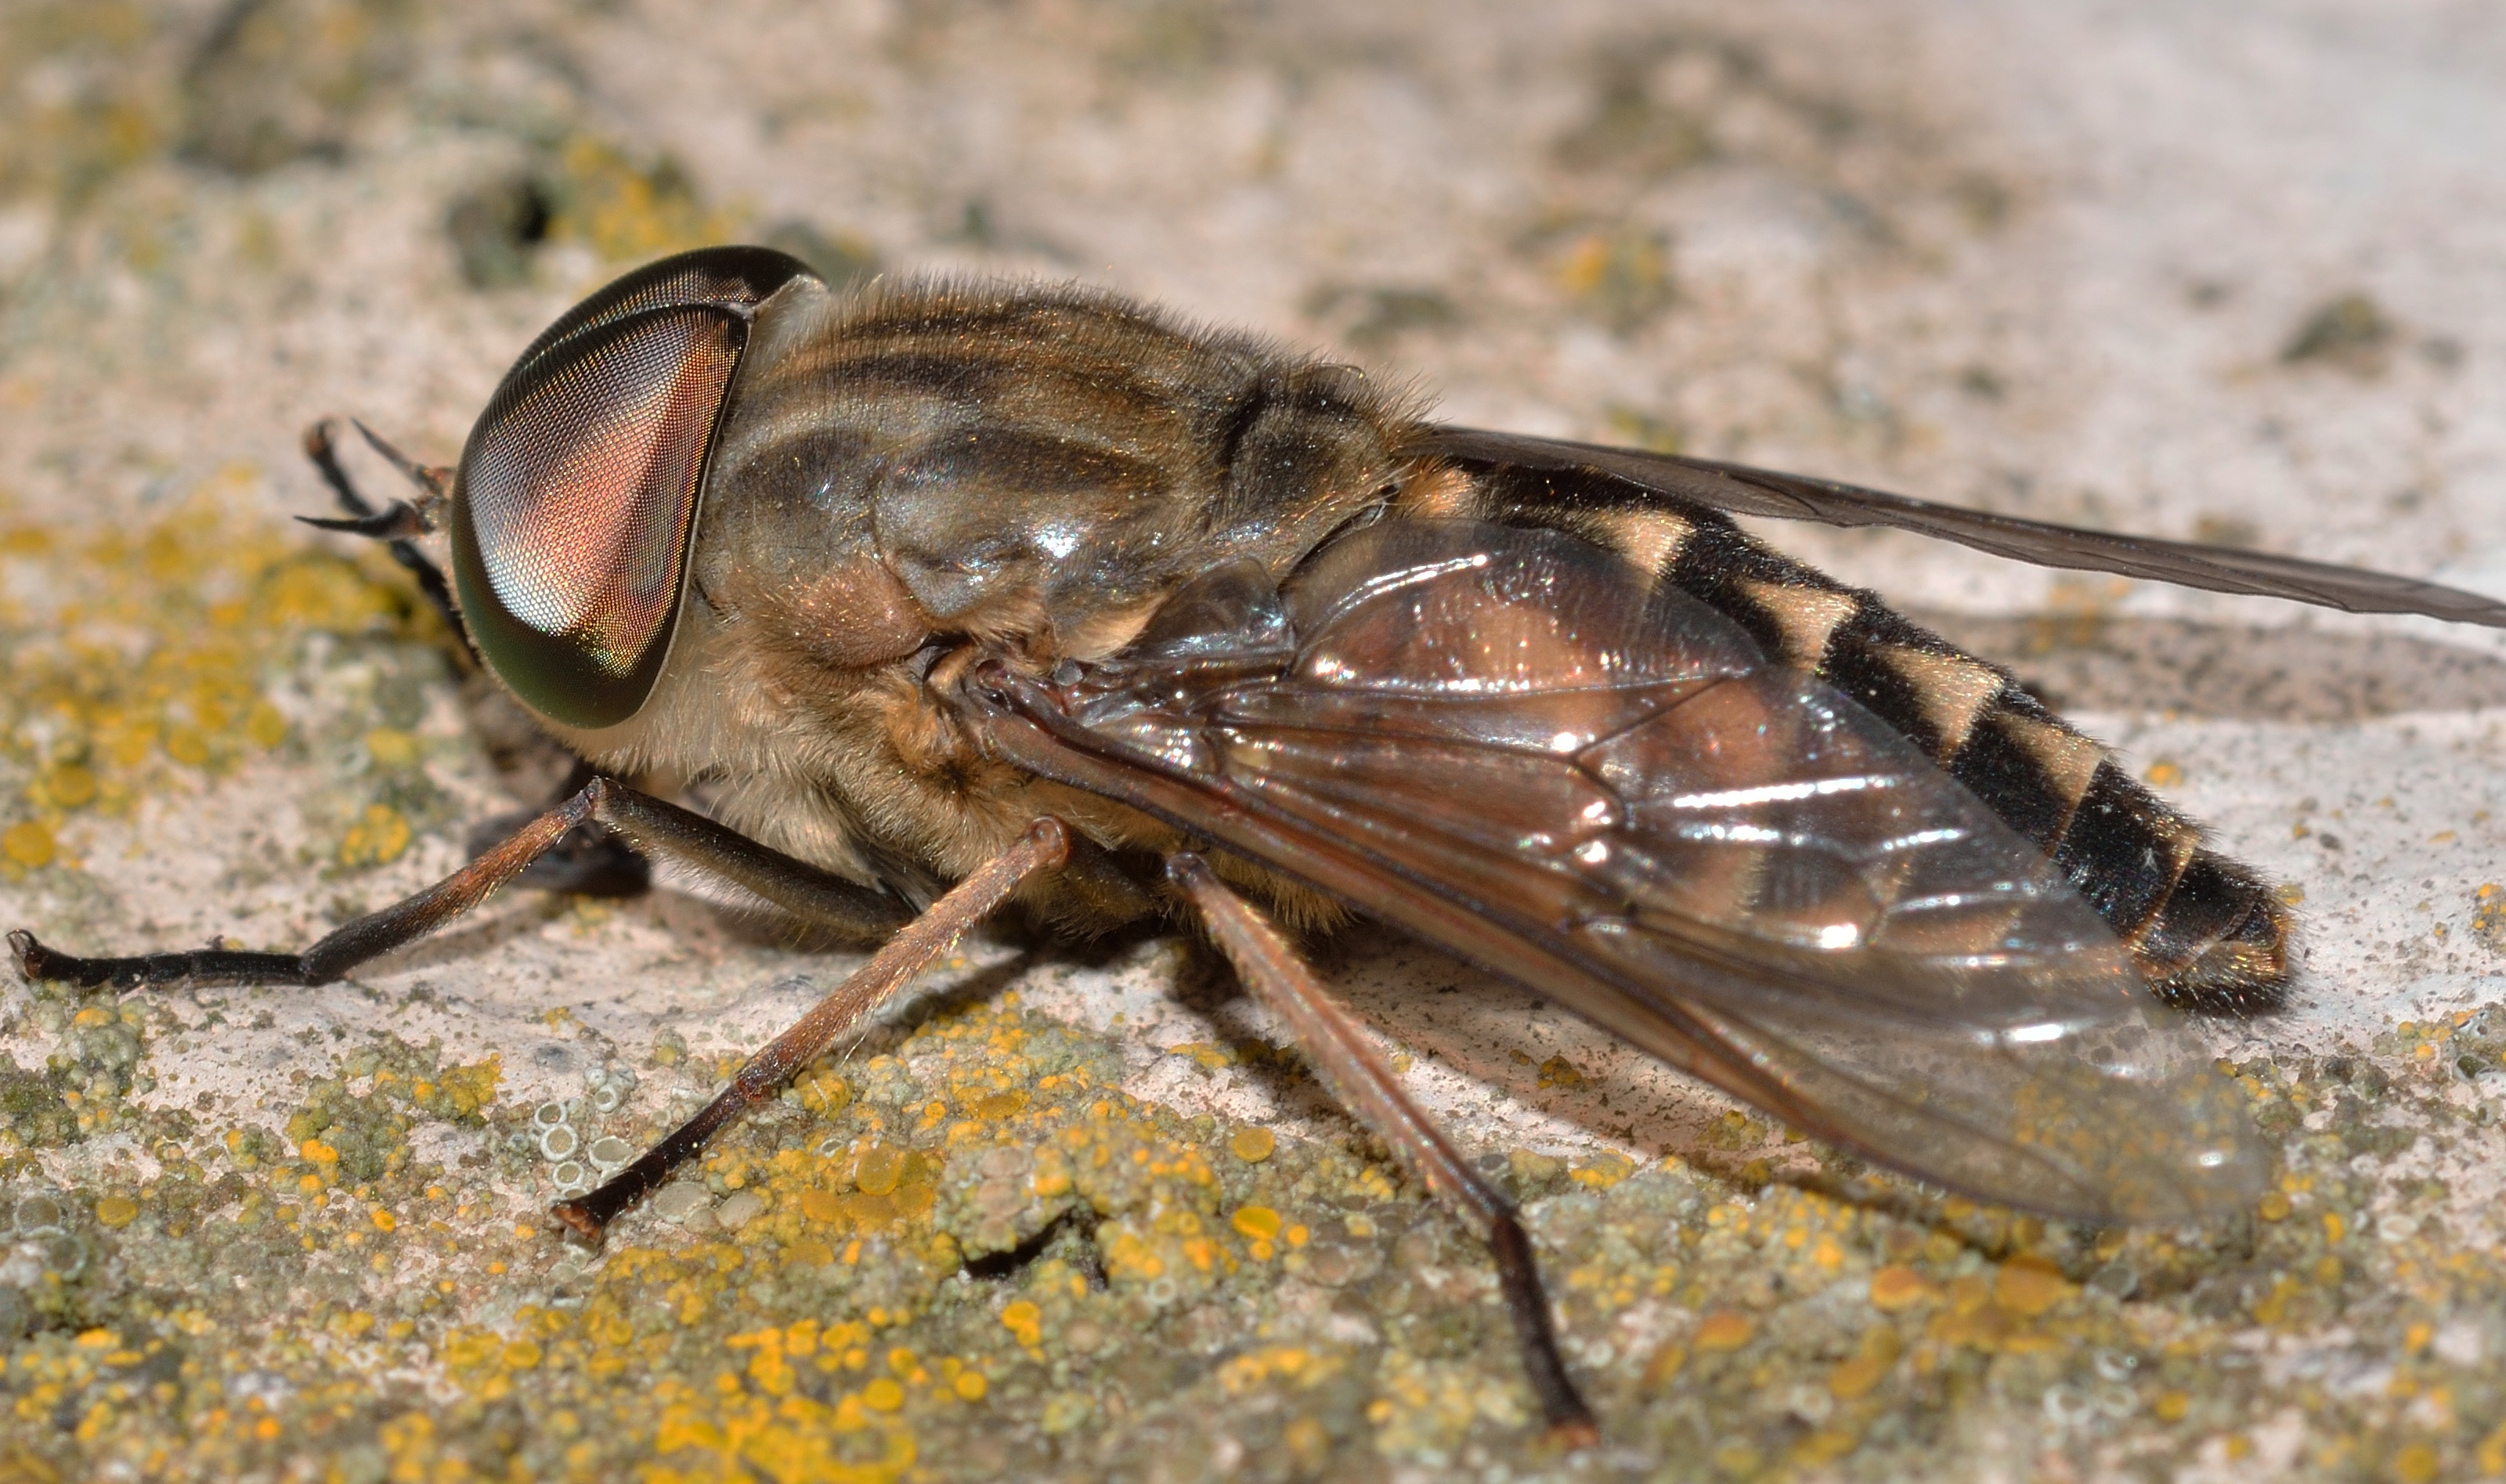
fly, insect, fauna, invertebrate, close up, insects, pest, diptera, macro photography, tabanus, arthropod, true bugs